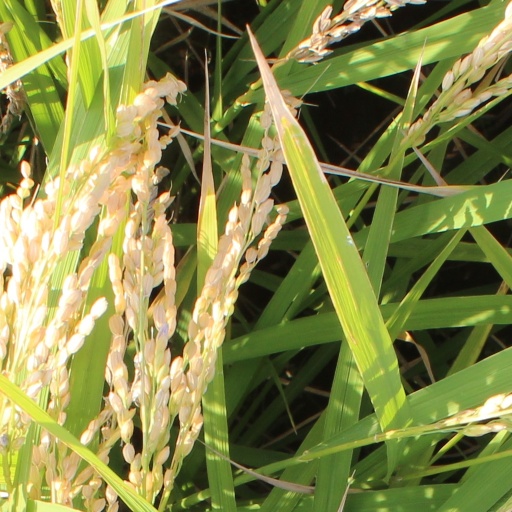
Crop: rice